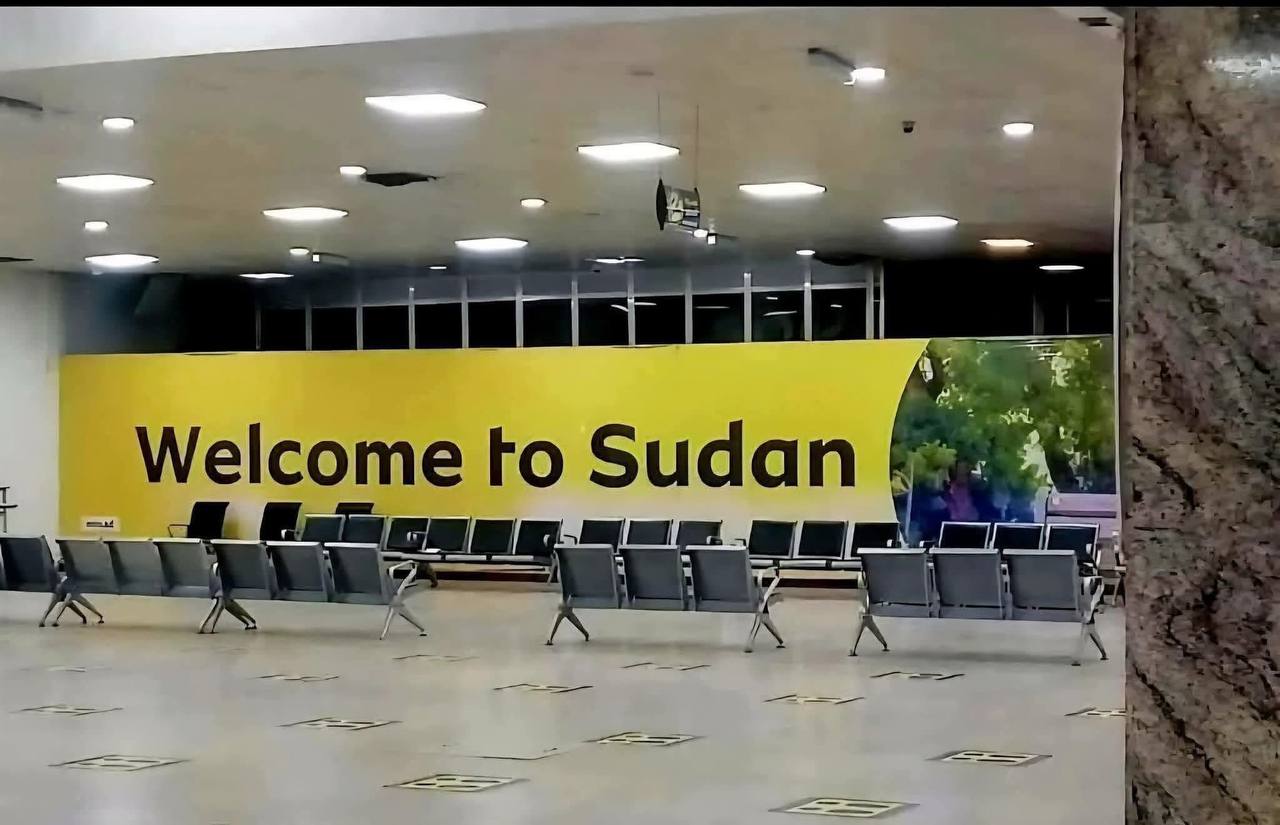
الوصف بالفصحى: صالة الوصول في مطار الخرطوم الدولي، وبها كراسي انتظار ولوحة صفراء مكتوب عليها باللغة الإنجليزية
الوصف بالعامية السودانية: صالة وصول مطار الخرطوم فيها كراسي انتظار و لوحة صفرا مكتوب فيها بالانجليزي
التصنيف: Public Spaces & Infrastructure